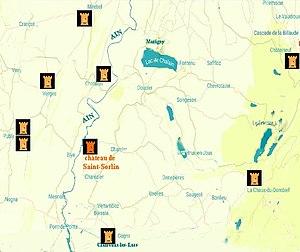
Carte Châteaux-forts - secteur mont Saint-Sorlin, Charézier, Jura (moyenne vallée de l'Ain)
Charézier est une commune française située dans le département du Jura en région Bourgogne-Franche-Comté.